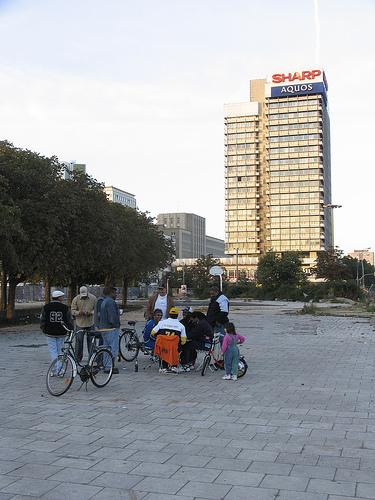
Weather: rain or strom